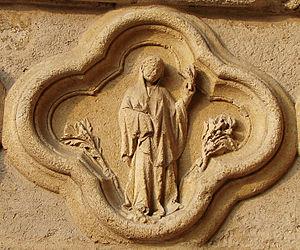
Le zodiaque de la cathédrale d'Amiens est un ensemble de bas-reliefs situé sur les soubassements de la grande façade de la cathédrale Notre-Dame au niveau du portail Saint-Firmin. Il se présente comme une série de médaillons, sculptés sous forme de quatre-feuilles, et présente un calendrier agraire qui établit une correspondance entre les signes du zodiaque et les travaux des mois. Les sculptures se lisent par paire de dessins superposés, la représentation supérieure étant le signe zodiacal, et le dessin inférieur représentant les travaux du mois correspondant.